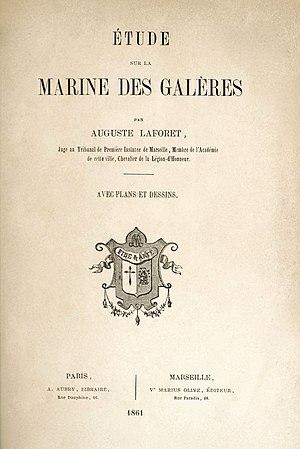
Auguste Laforêt, Études sur la marine des galères, couverture, 1861.
Auguste Laforêt, juge au tribunal civil de Draguignan puis de Marseille, érudit polygraphe, historien, membre de l'Académie de Marseille. Auteur d'une Étude sur la marine des galères.